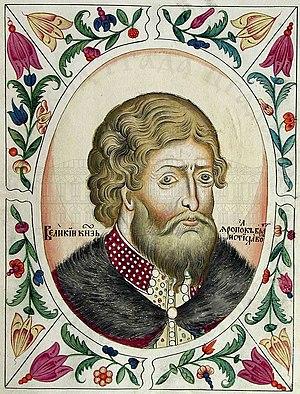
Iaropolk Vladimirovitch, dit Iaropolk II et surnommé « le Bienfaisant », est un grand-prince du Rus' de Kiev de la dynastie des Riourikides, qui régna de 1132 à 1139.